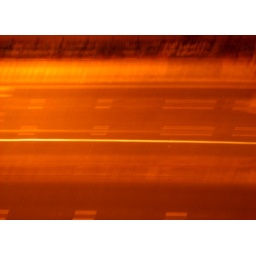
From the window on the 6th floor of the SAS Radisson Hotel in Liverpool